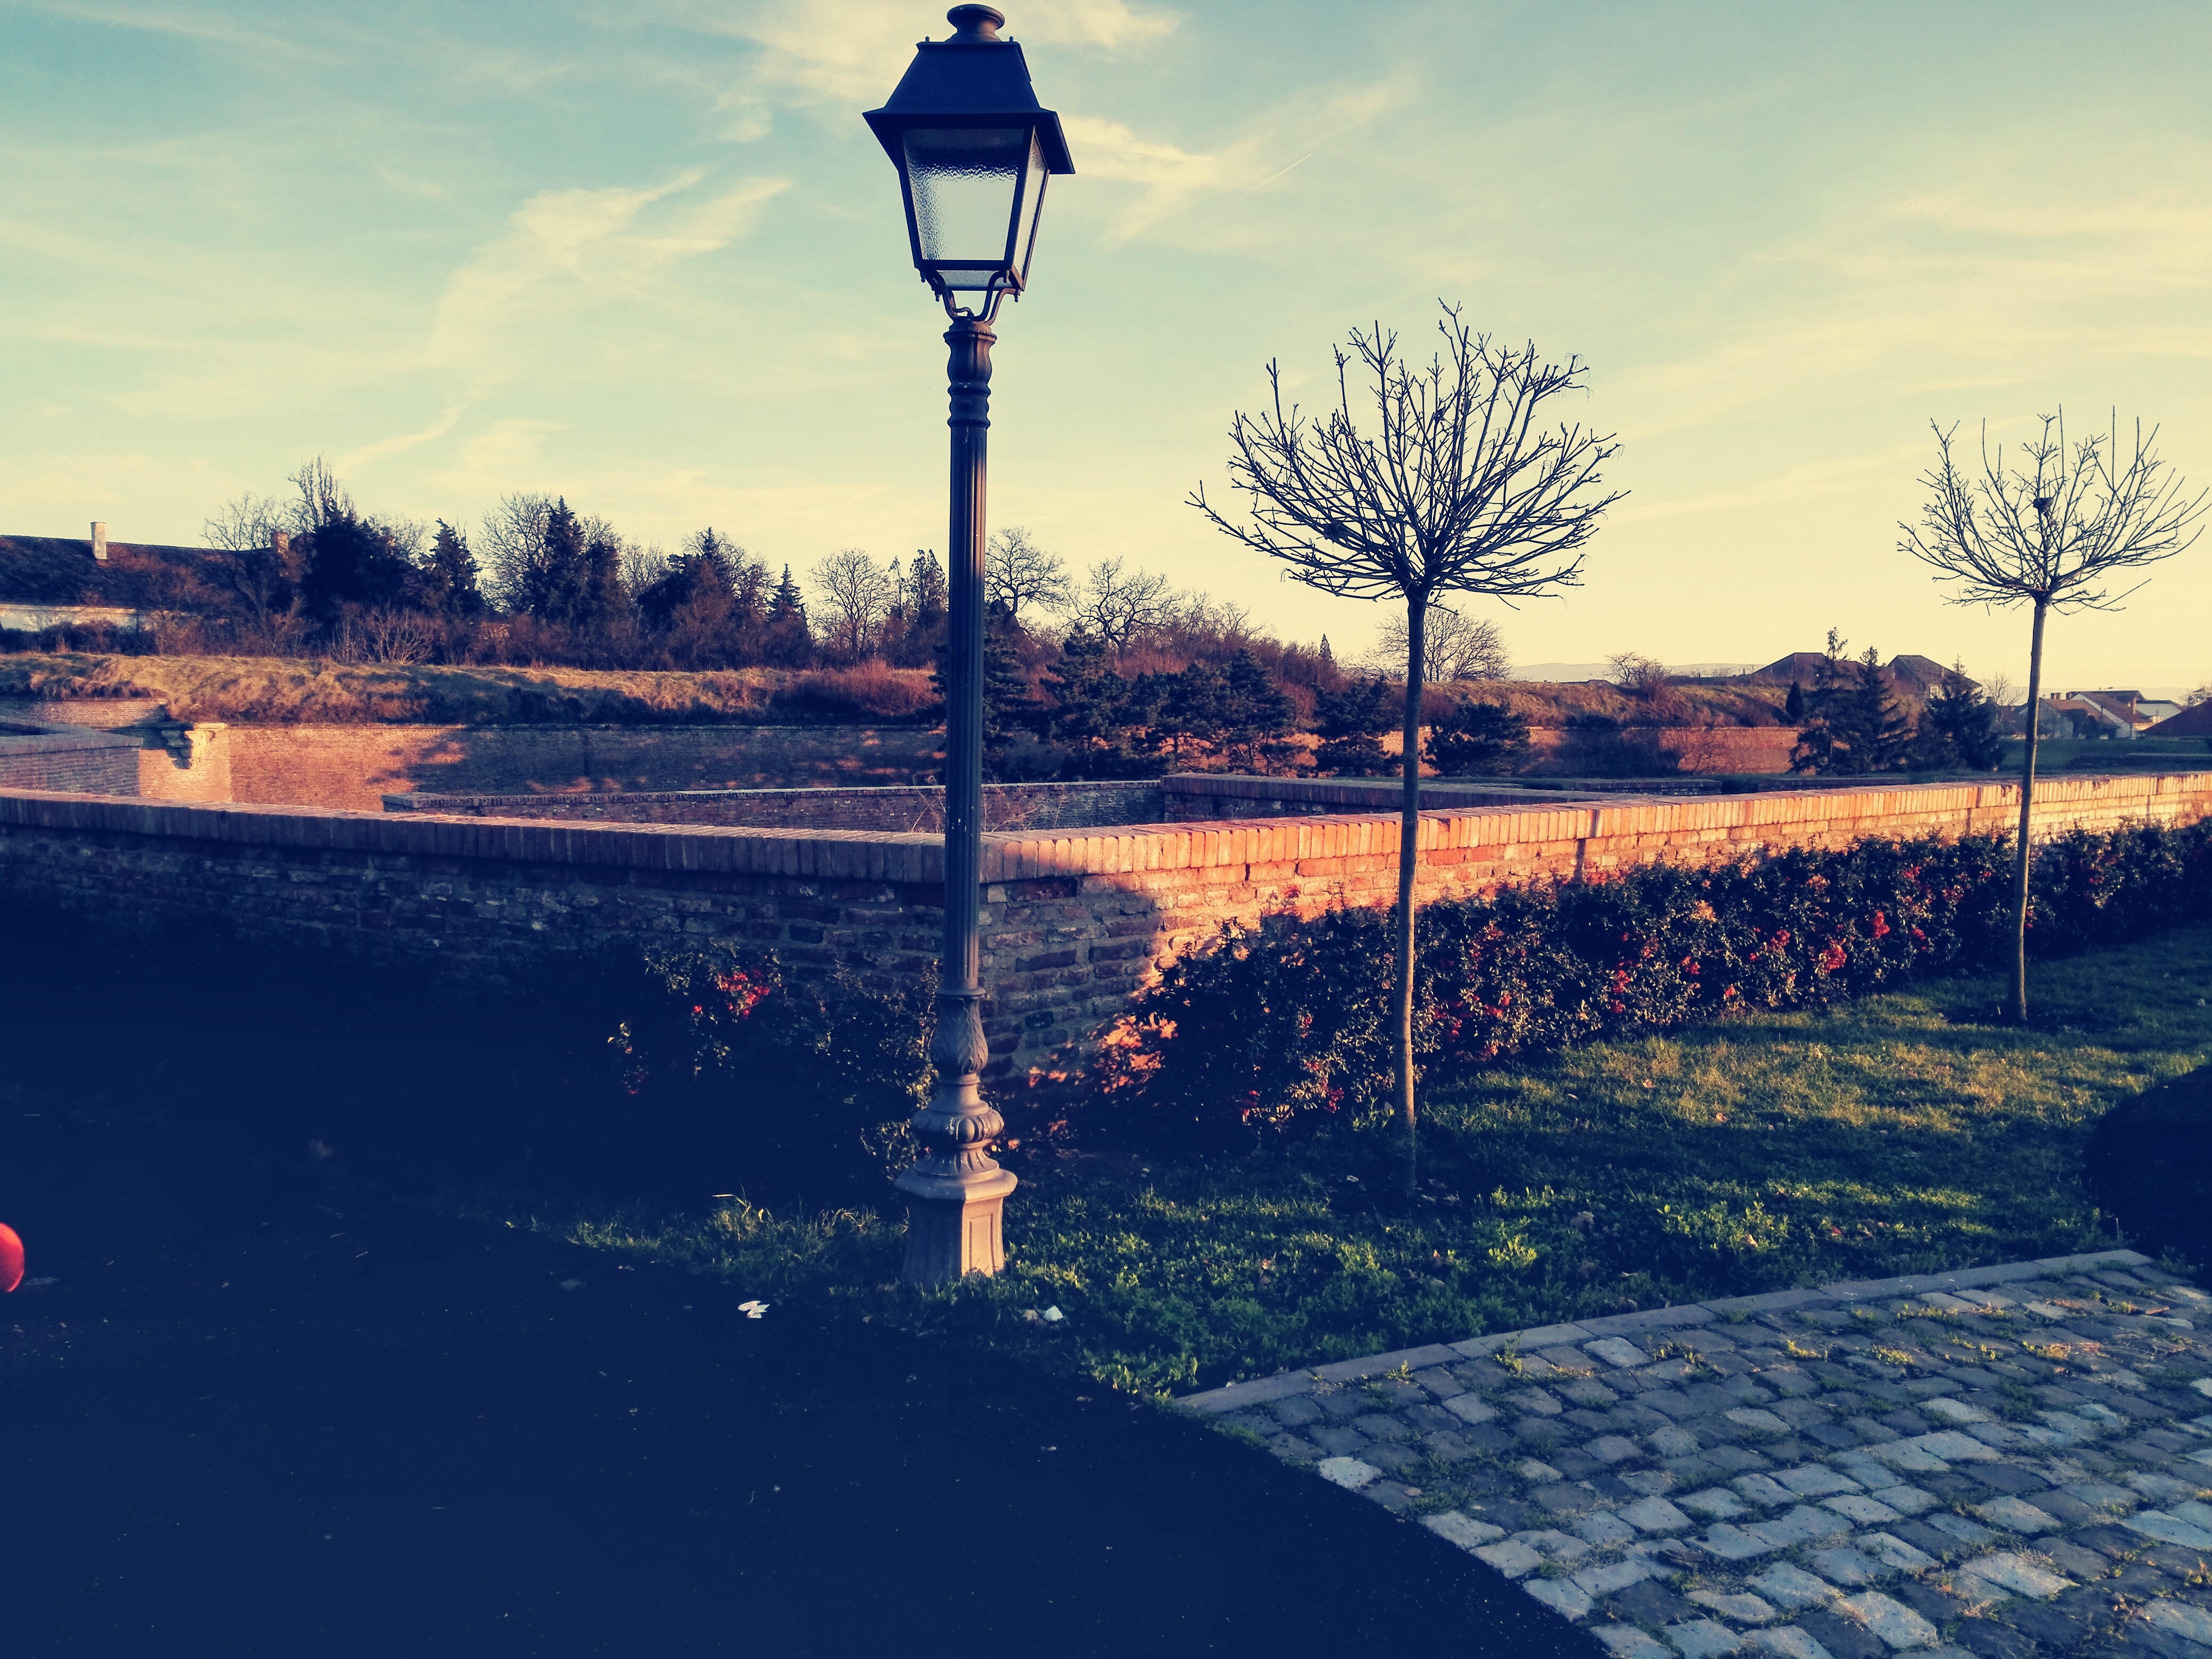
water, horizon, cloud, sky, sunrise, sunset, skyline, morning, wind, dawn, cityscape, dusk, evening, reflection, tower, street light, lighting, atmosphere of earth